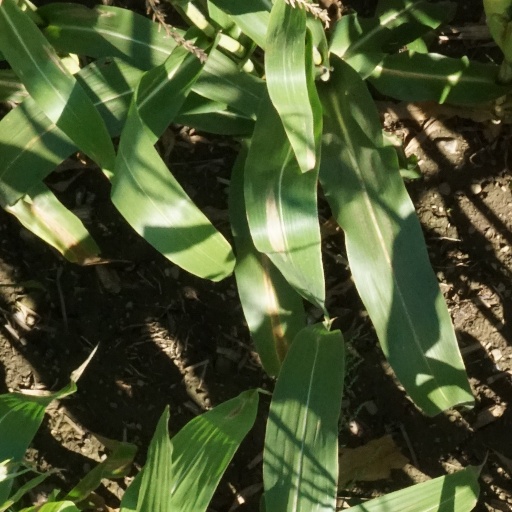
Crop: maize; corn